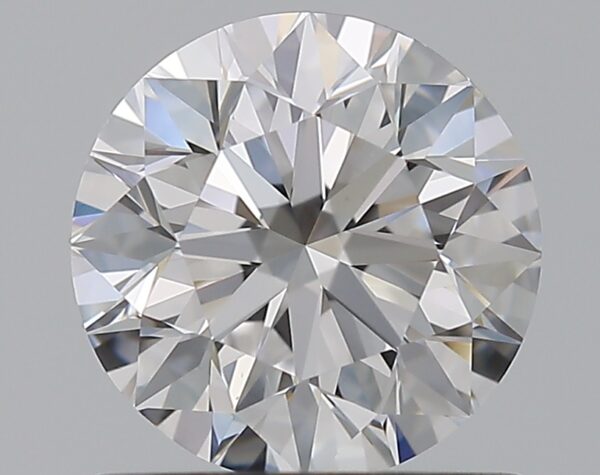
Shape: round
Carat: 1
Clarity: VS1
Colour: D
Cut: EX
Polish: EX
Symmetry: EX
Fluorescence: N
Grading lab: GIA
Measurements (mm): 6.32 x 6.36 x 4.01